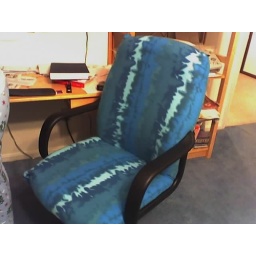
Liz's office chair is now covered in a snazzy fleece wrap; it is now immune to the interests of our kittens.